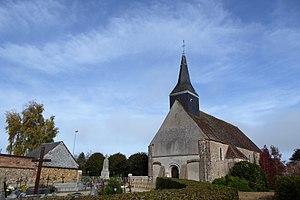
l'église Saint-Étienne entourée du cimetière, Épeautrolles, Eure-et-Loir, France.
Épeautrolles est une commune française située dans le département d'Eure-et-Loir, en région Centre-Val de Loire.